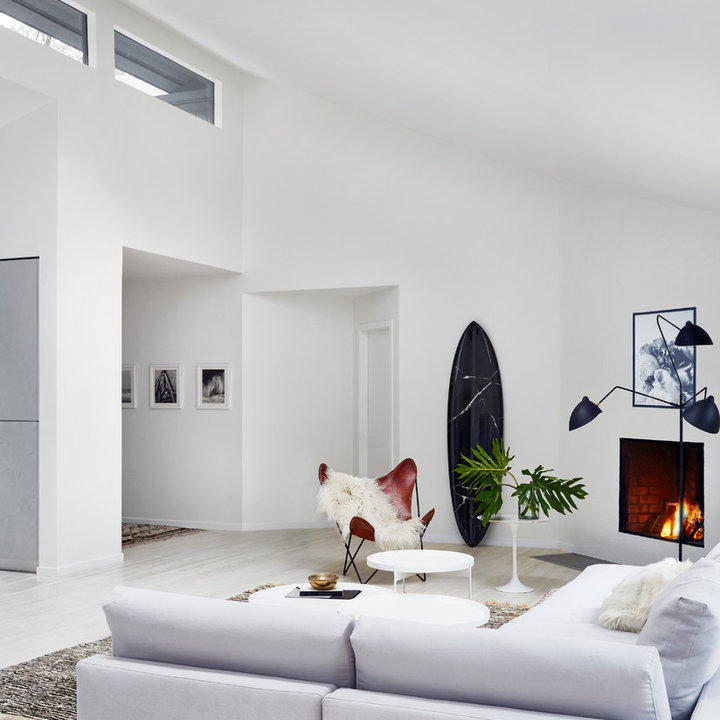
Style: Scandinavian